Italian Egyptians

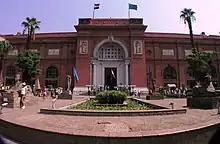
The Egyptian Museum of Cairo (the most important museum of ancient Egypt in the world) was built between 1897 and 1902 by the Garozzo-Zaffarani, an Italian construction company.

Italians tended to live in exclusively Italian neighbourhoods or in neighbourhoods with other foreigners. Perhaps the most famous of these districts in Cairo was known as the "Venetian Quarter". Nevertheless, San Marco notes that, in order to avoid harassment, the Italians tended to wear Egyptian dress and follow, as much as possible, Egyptian customs.